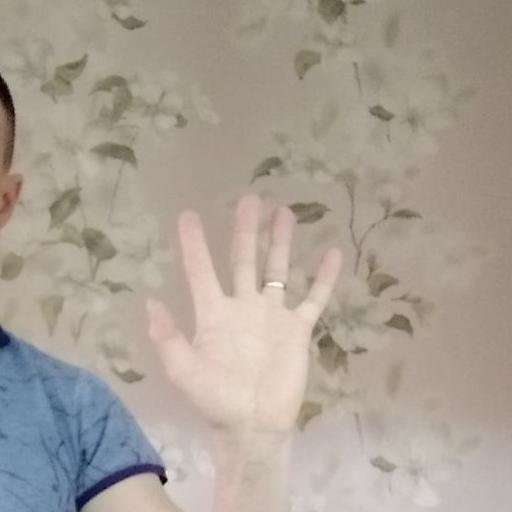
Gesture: palm